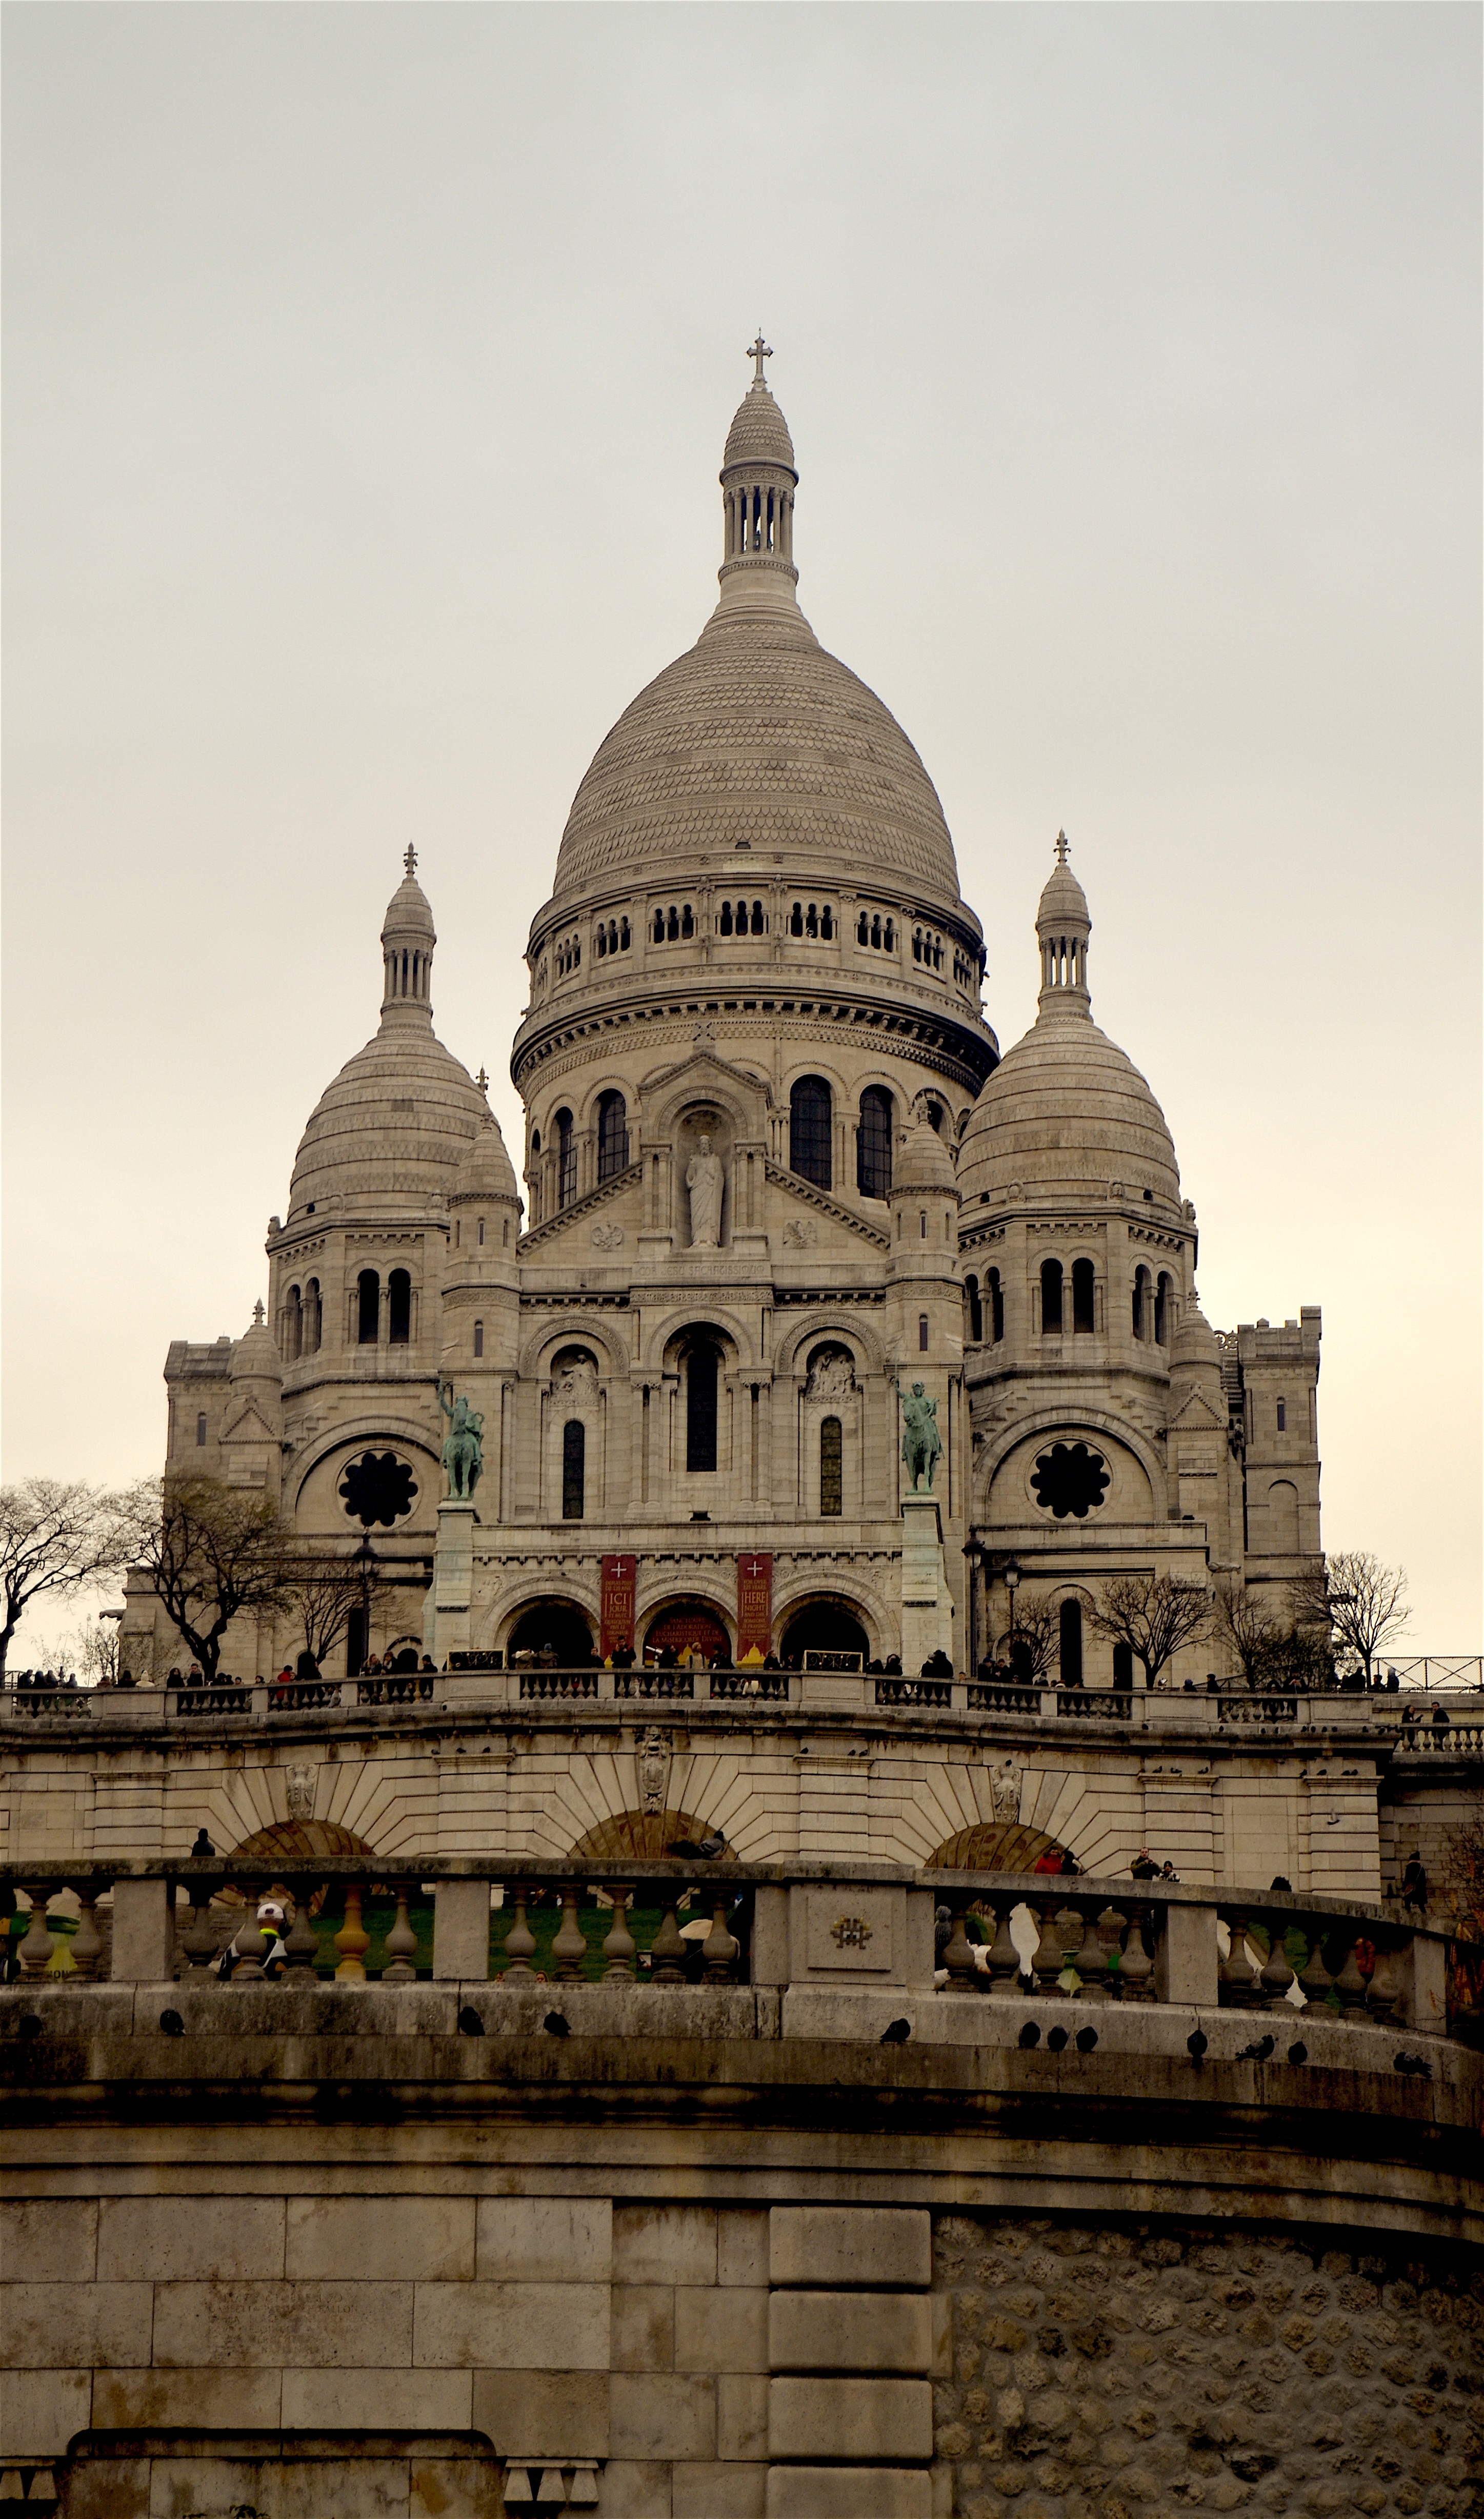
architecture, building, paris, cityscape, france, tower, landmark, church, cathedral, place of worship, temple, basilica, dome, sacre coeur, historical works, ancient history